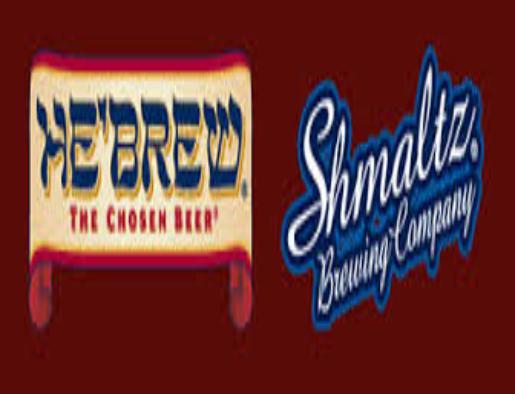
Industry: Food